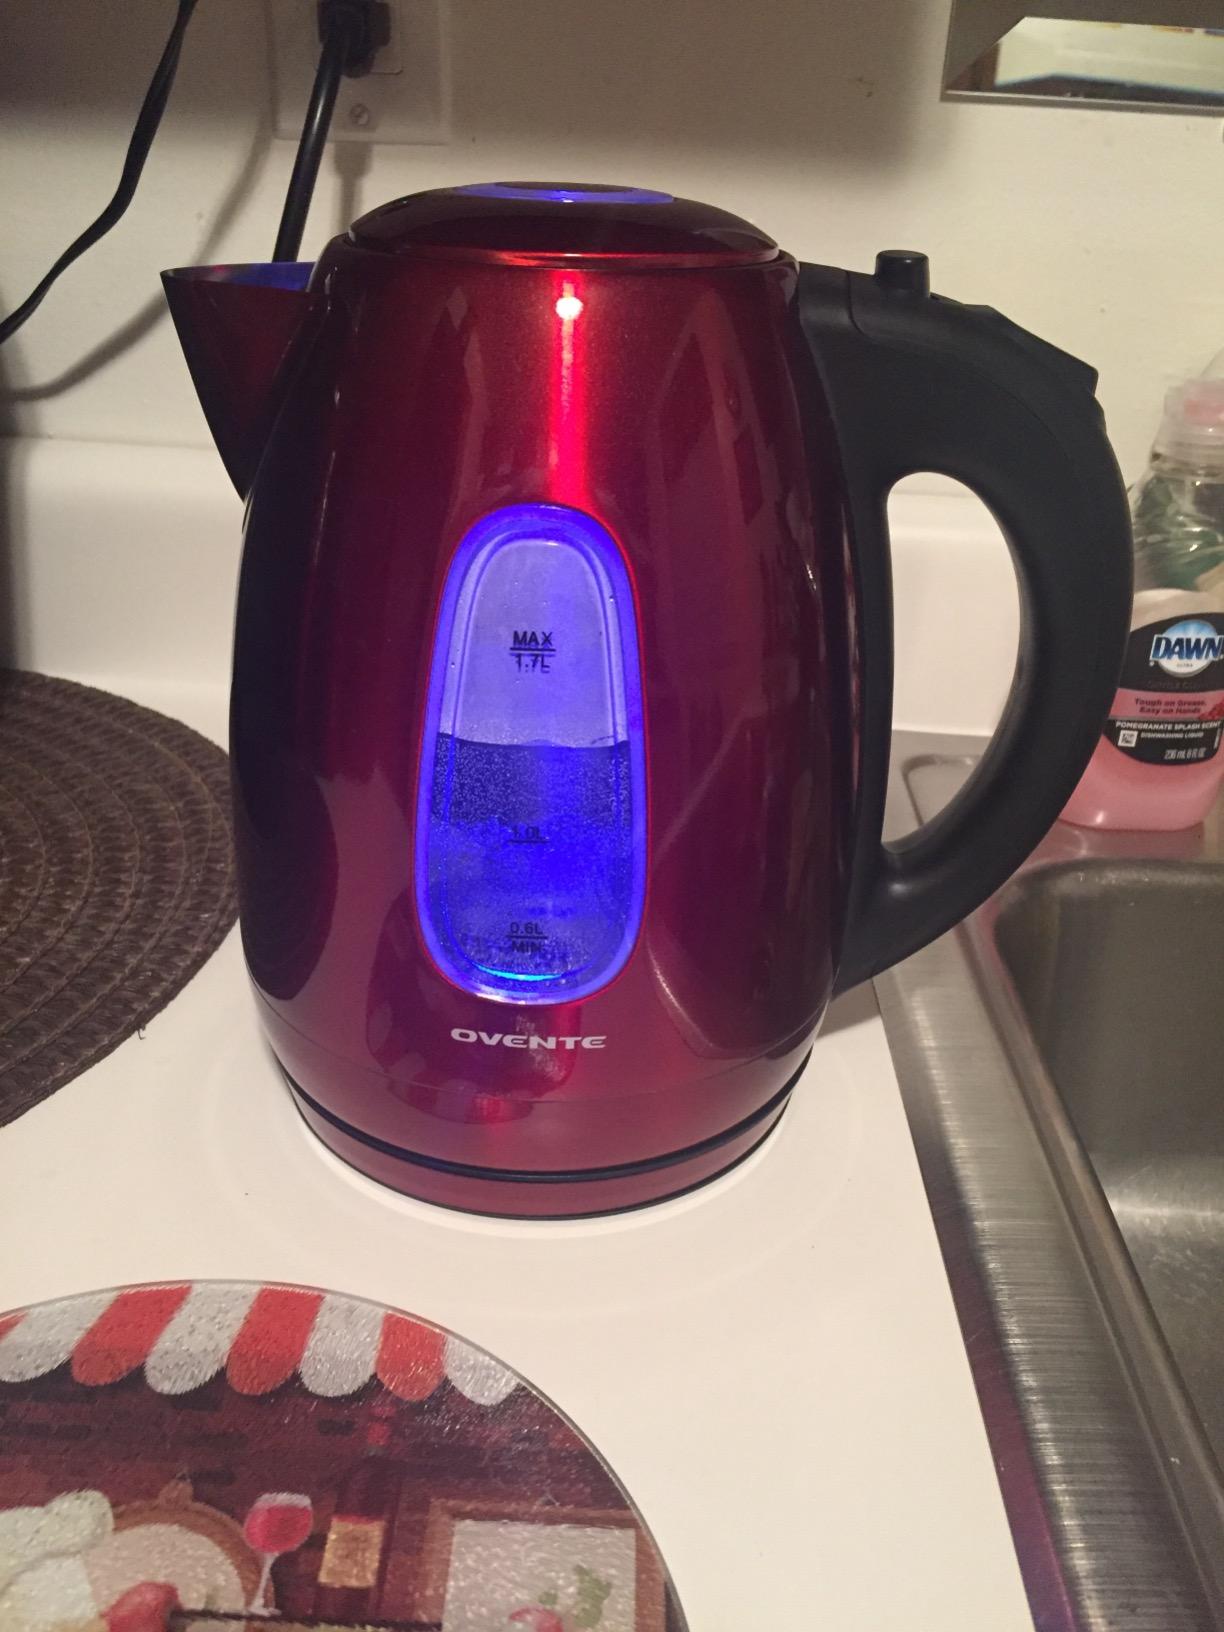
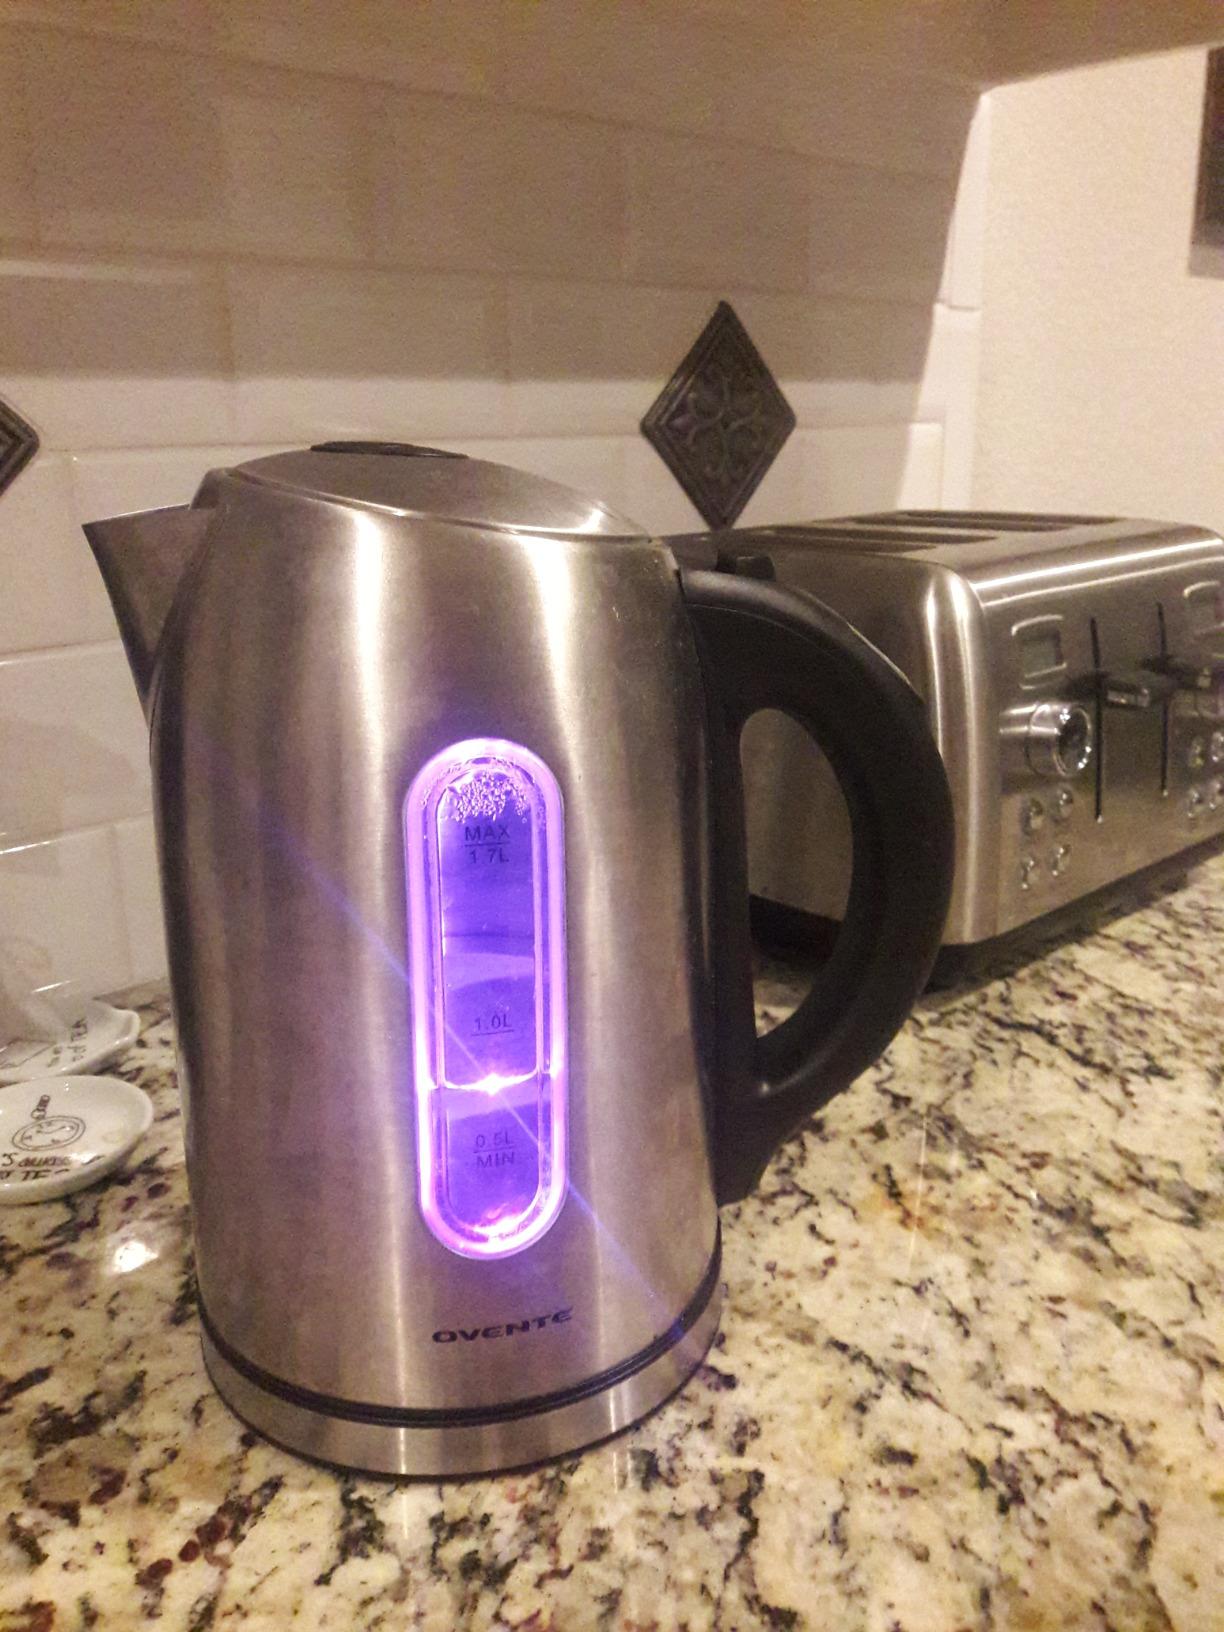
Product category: items_kettle
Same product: no